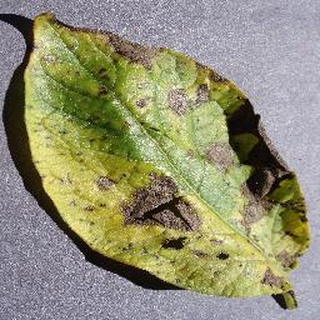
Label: potato_early_blight